University of Notre Dame

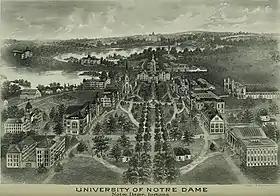
The University of Notre Dame in 1903

The movement toward a research university was championed subsequently by John W. Cavanaugh, who modernized educational standards and dedicated himself to the school's academic reputation and to increasing the number of students awarded bachelor's and master's degrees. As part of his efforts, he attracted many eminent scholars, established a chair in journalism, and introduced courses in chemical engineering. During his time as president, Notre Dame rapidly became a significant force on the football field. In 1917, Notre Dame awarded its first degree to a woman, and its first bachelor's degree in 1922. However, female undergraduates were uncommon until 1972. James A. Burns became president in 1919 and, following in the footsteps of Cavanaugh, he oversaw an academic revolution that brought the school up to national standards by adopting the elective system and moving away from the traditional scholastic and classical emphasis in three years. Notre Dame continued to grow, adding more colleges, programs, residence halls, and sports teams. By 1921, with the addition of the College of Commerce, Notre Dame had grown from a small college to a university with five colleges and a law school.